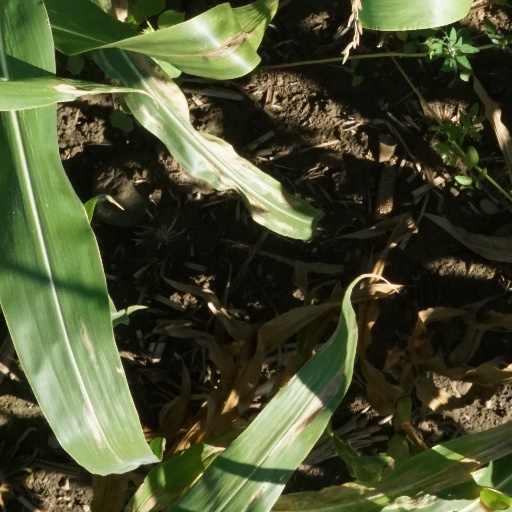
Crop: maize; corn